Timeline of Mars Science Laboratory

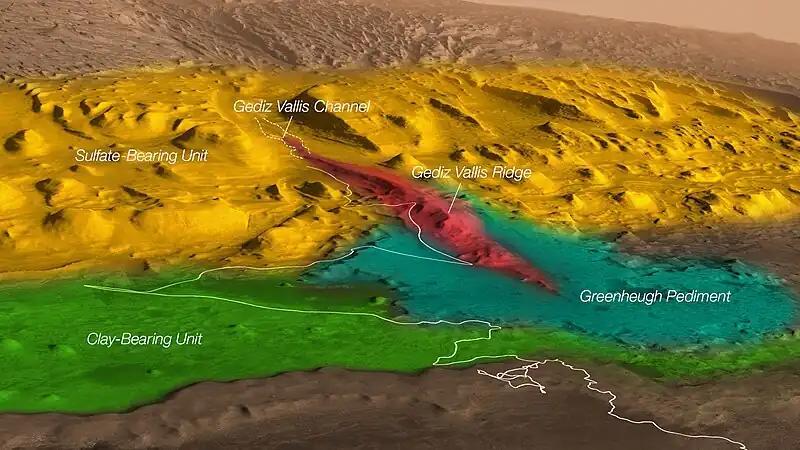
The planned route for "Curiosity" to follow as it ascends Mount Sharp during the third extended mission and beyond.

On 7 June 2018, NASA announced a cyclical seasonal variation in atmospheric methane, as well as the presence of kerogen and other complex organic compounds. The organic compounds were from mudstone rocks aged approximately 3.5 billion years old, sampled from two distinct sites in a dry lake in the Pahrump Hills of the Gale crater. The rock samples, when pyrolyzed via the "Curiosity"s Sample Analysis at Mars instrument, released an array of organic molecules; these include sulfur-containing thiophenes, aromatic compounds such as benzene and toluene, and aliphatic compounds such as propane and butene. The concentration of organic compounds are 100-fold higher than earlier measurements. The authors speculate that the presence of sulfur may have helped preserve them. The products resemble those obtained from the breakdown of kerogen, a precursor to oil and natural gas on Earth. NASA stated that these findings are not evidence that life existed on the planet, but that the organic compounds needed to sustain microscopic life were present, and that there may be deeper sources of organic compounds on the planet.